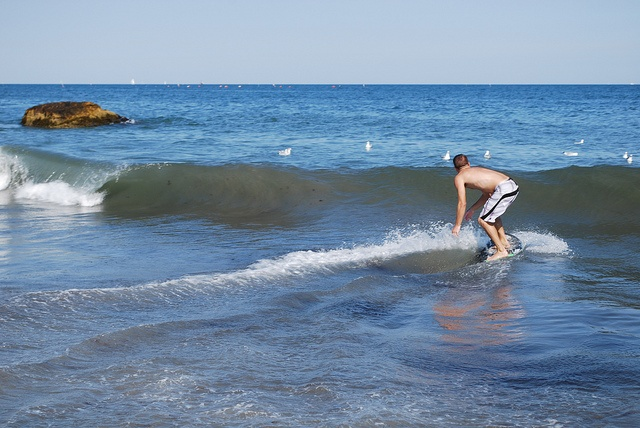
A person surfing is getting ready to jump over the large wave
a man without a shirt skying on high waters
A surfer riding a small wave to the shore.
A surfer is getting ready to ride a wave.
A man surfing just about to catch a wave.